Guy Parmelin

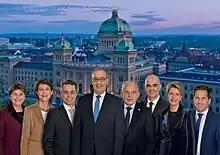
2021 Swiss Federal Council

Parmelin became the first SVP/UDC Federal Councillor from the French-speaking part of Switzerland. He was selected to become head of the Federal Department of Defence, Civil Protection and Sports, replacing fellow party member Ueli Maurer, who became head of the Federal Department of Finance. Starting in 2019, Parmelin became the head of the Federal Department of Economic Affairs, Education and Research. He served as Vice President of Switzerland in 2020. He assumed the presidency on 1 January 2021 alongside Vice President Ignazio Cassis.